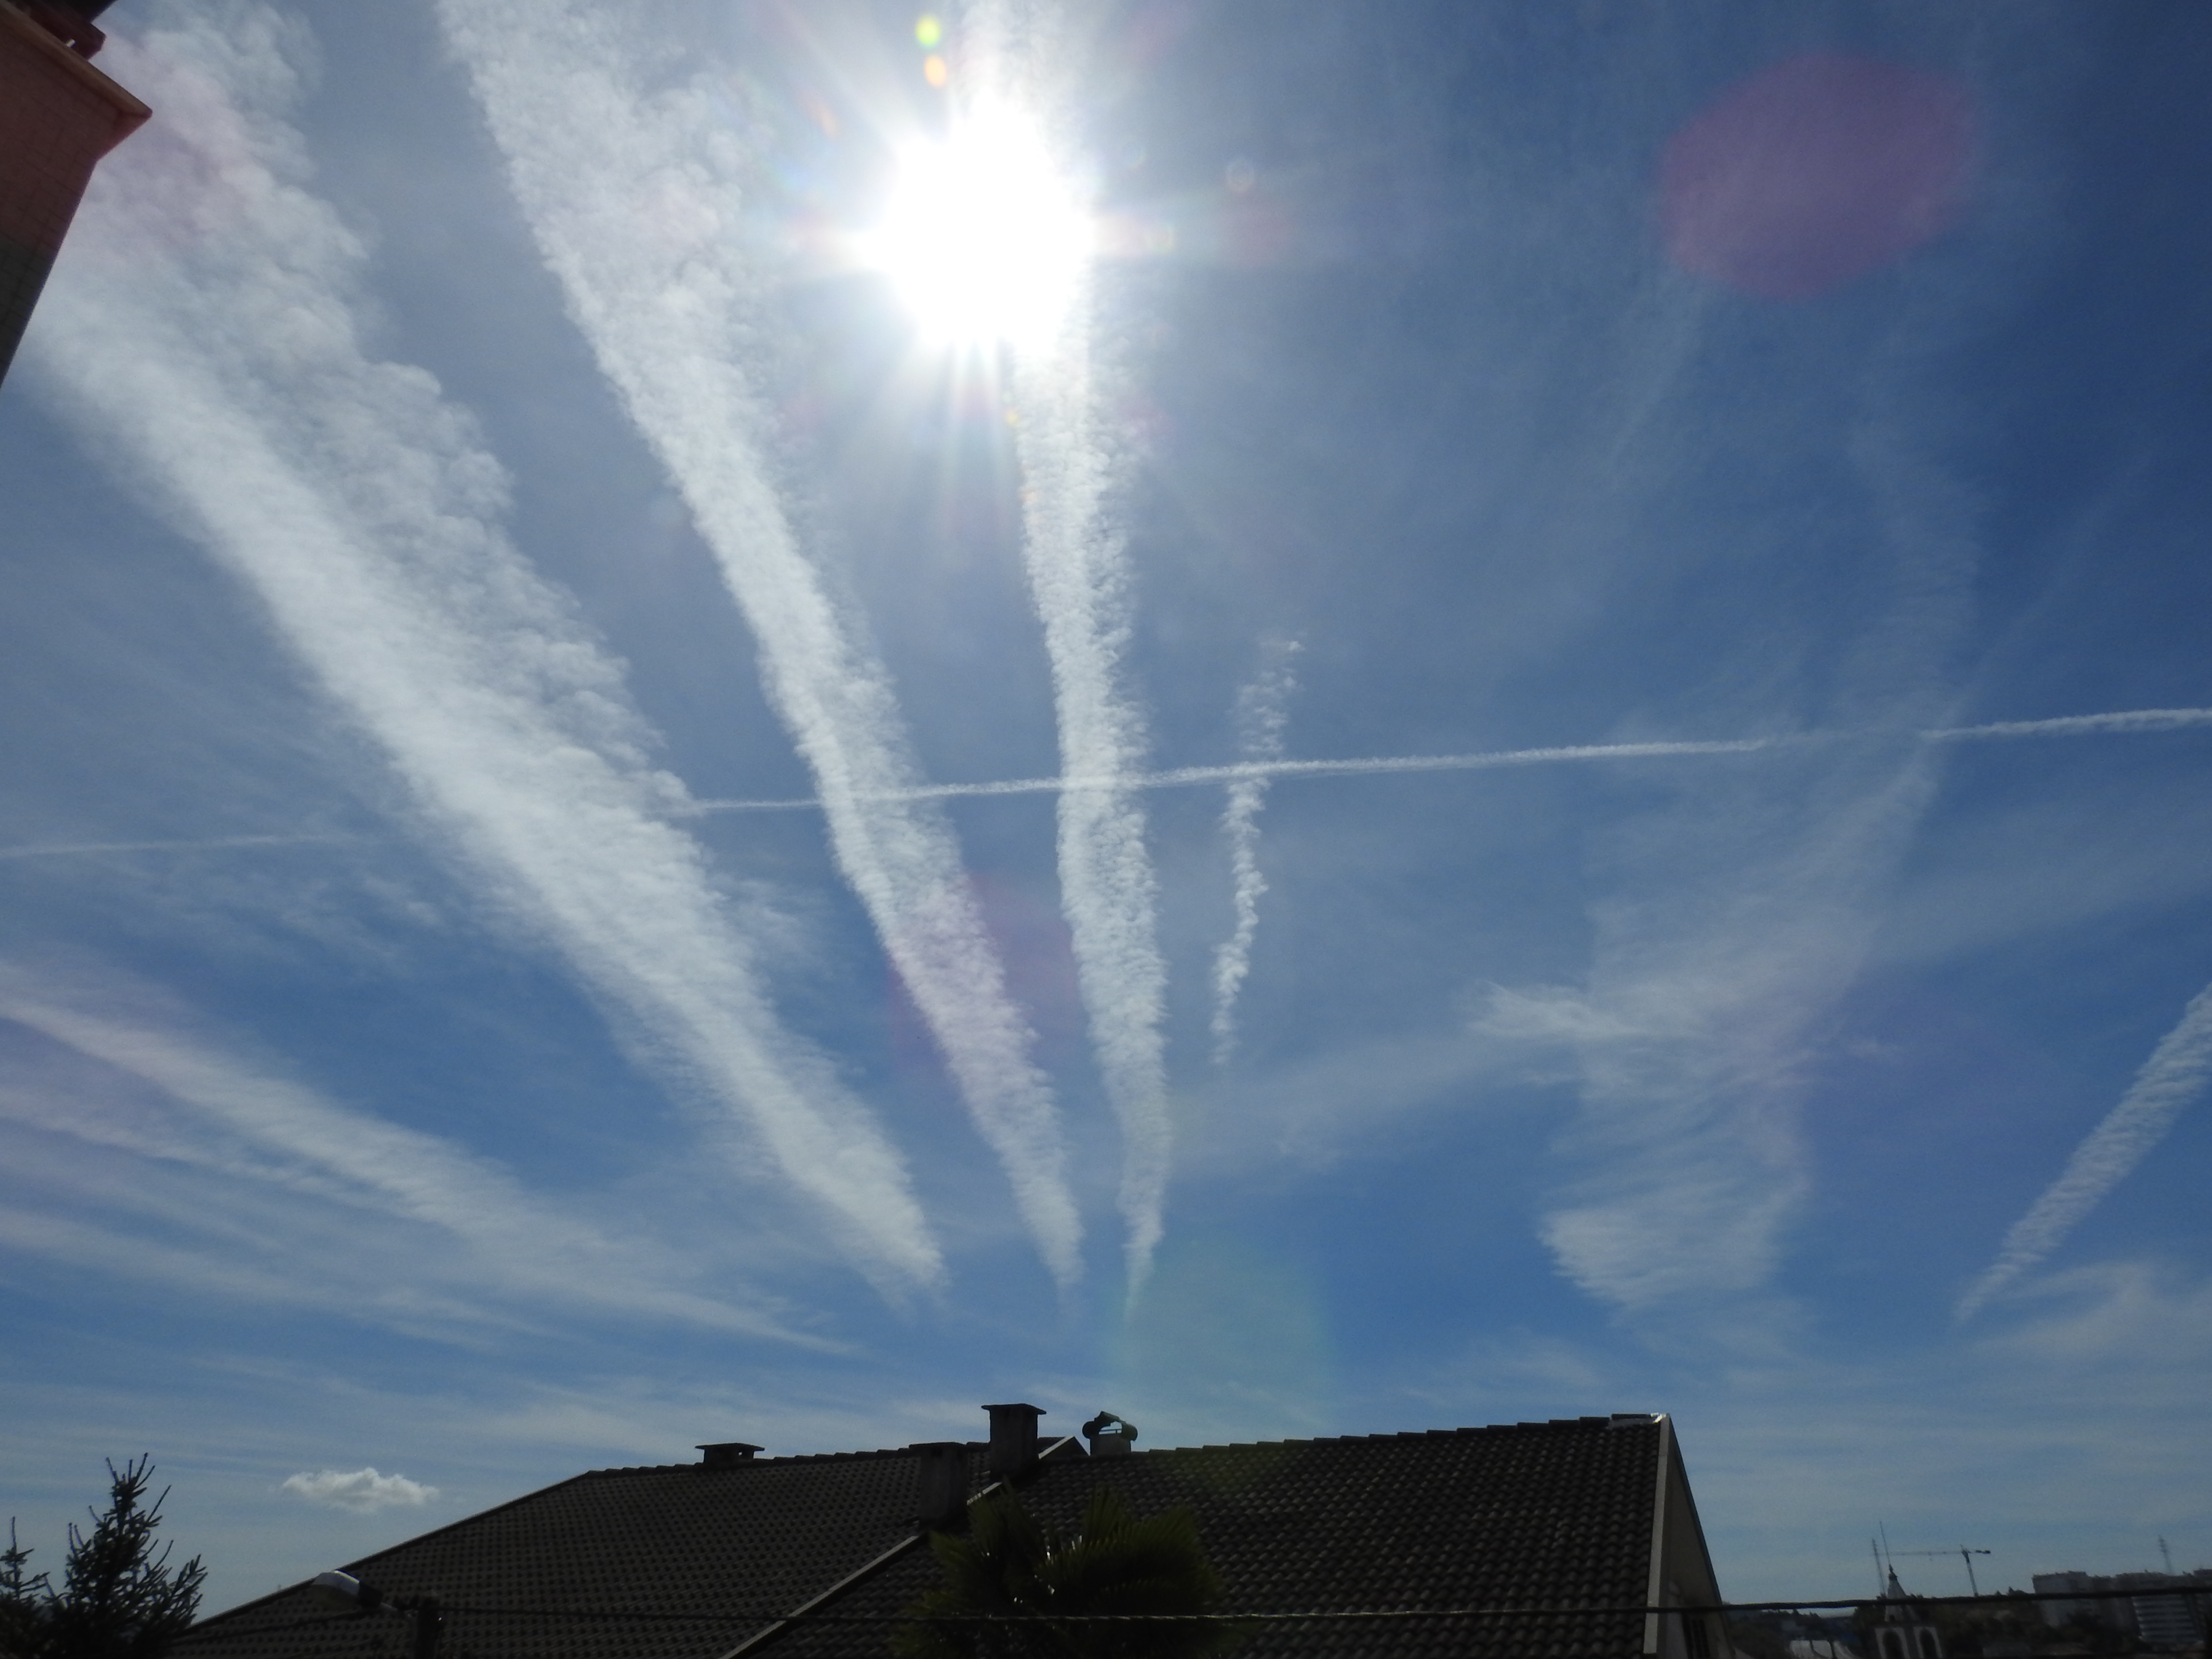
sky, portugal, cloud, daytime, atmosphere, sunlight, light, cumulus, meteorological phenomenon, morning, energy, tree, horizon, wind, sun, evening